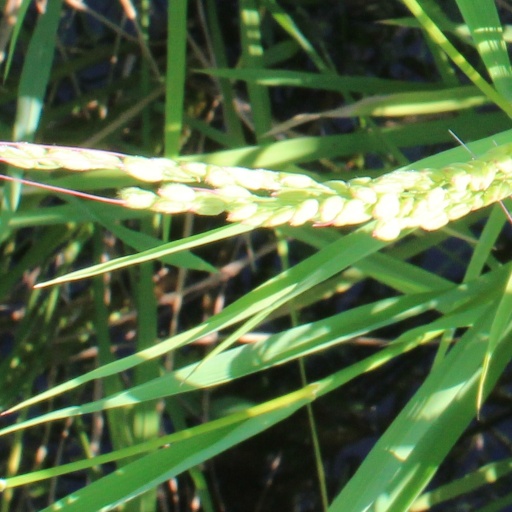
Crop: rice